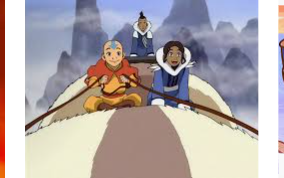
Portrait style: Cartoon Portrait